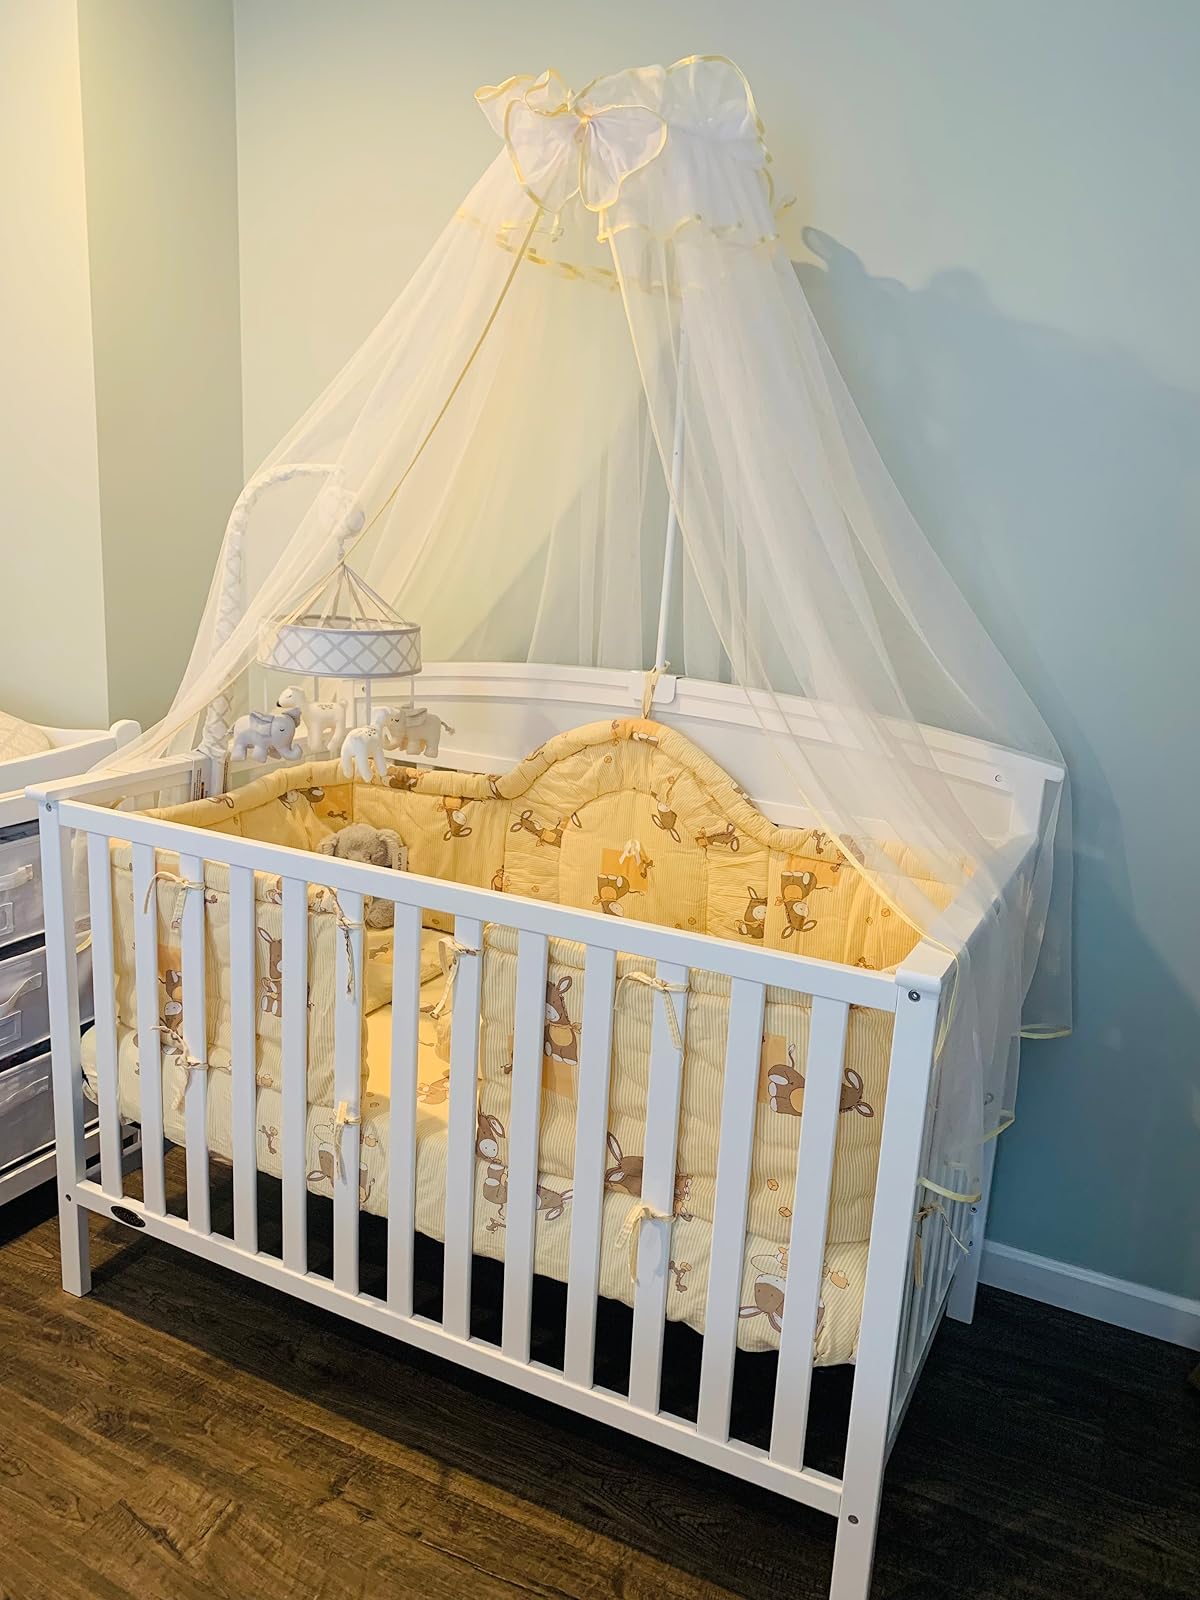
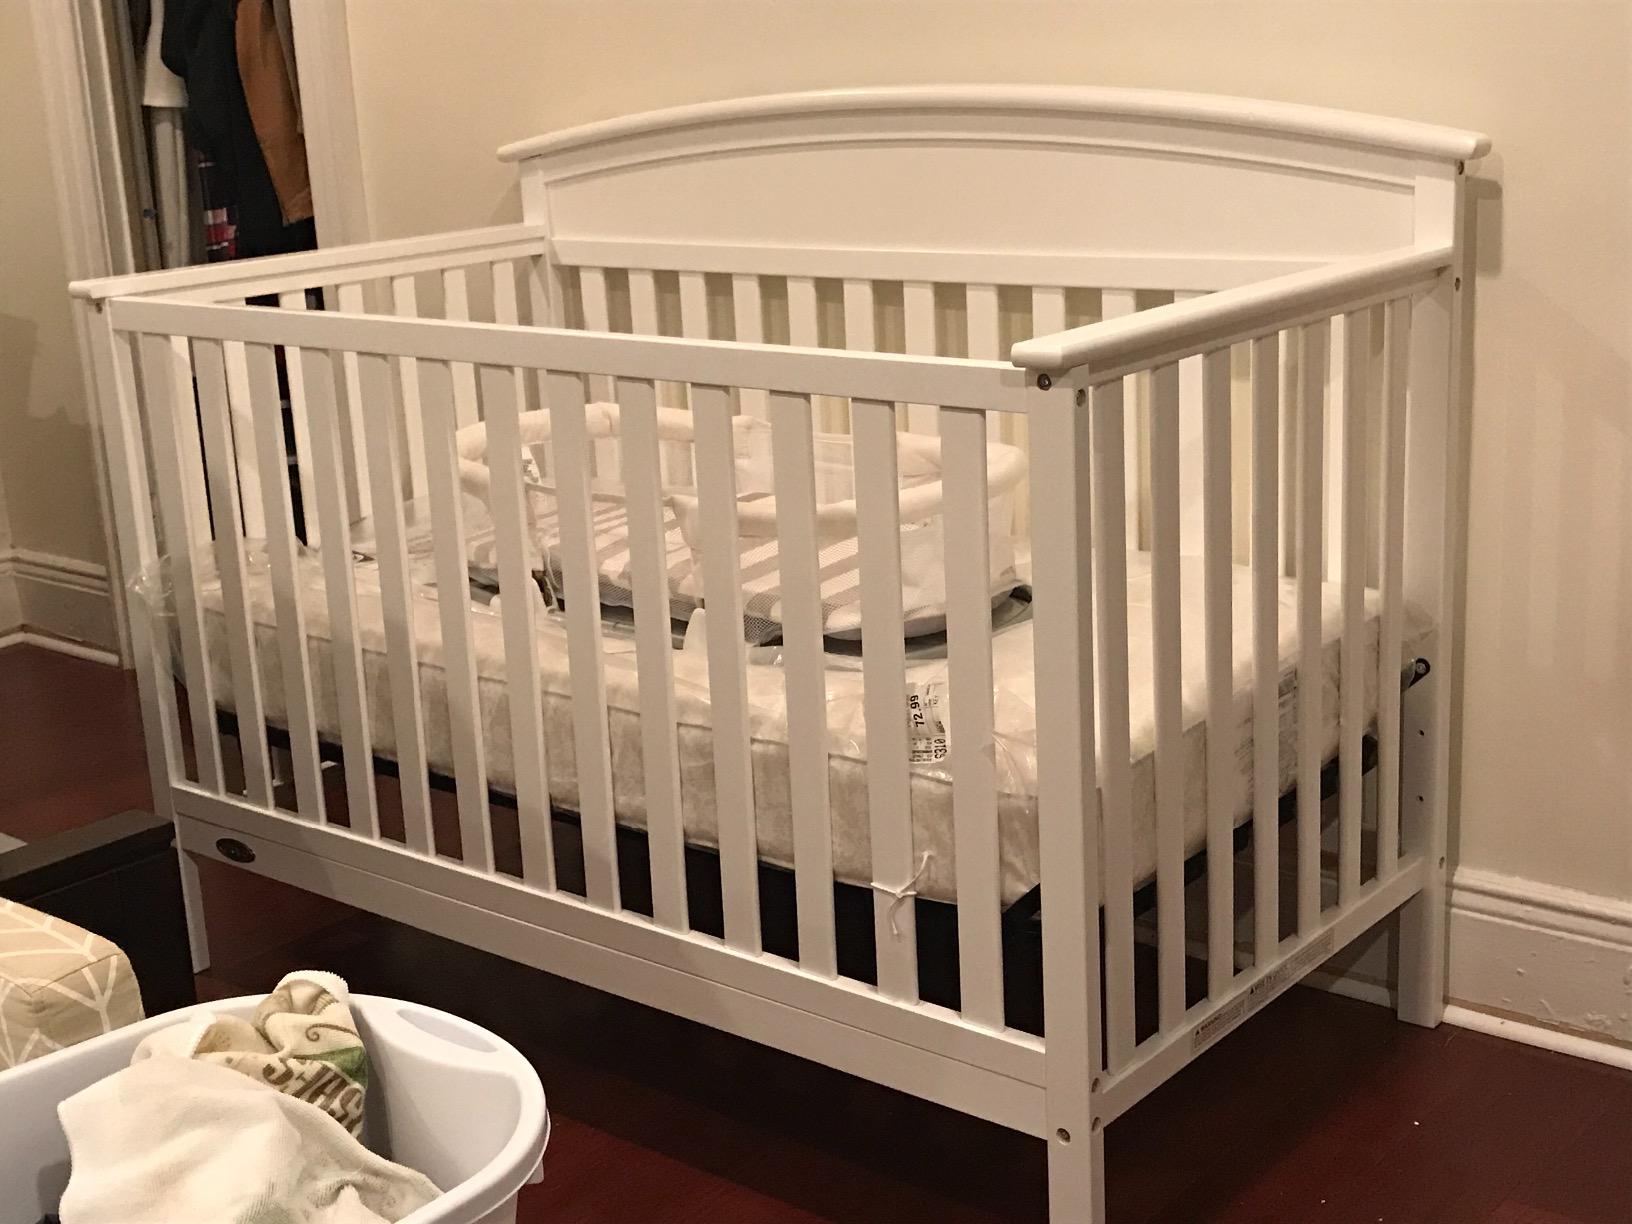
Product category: products_crib
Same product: yes